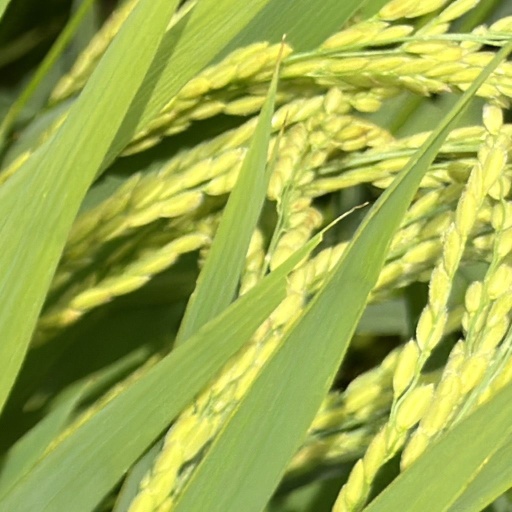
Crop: rice